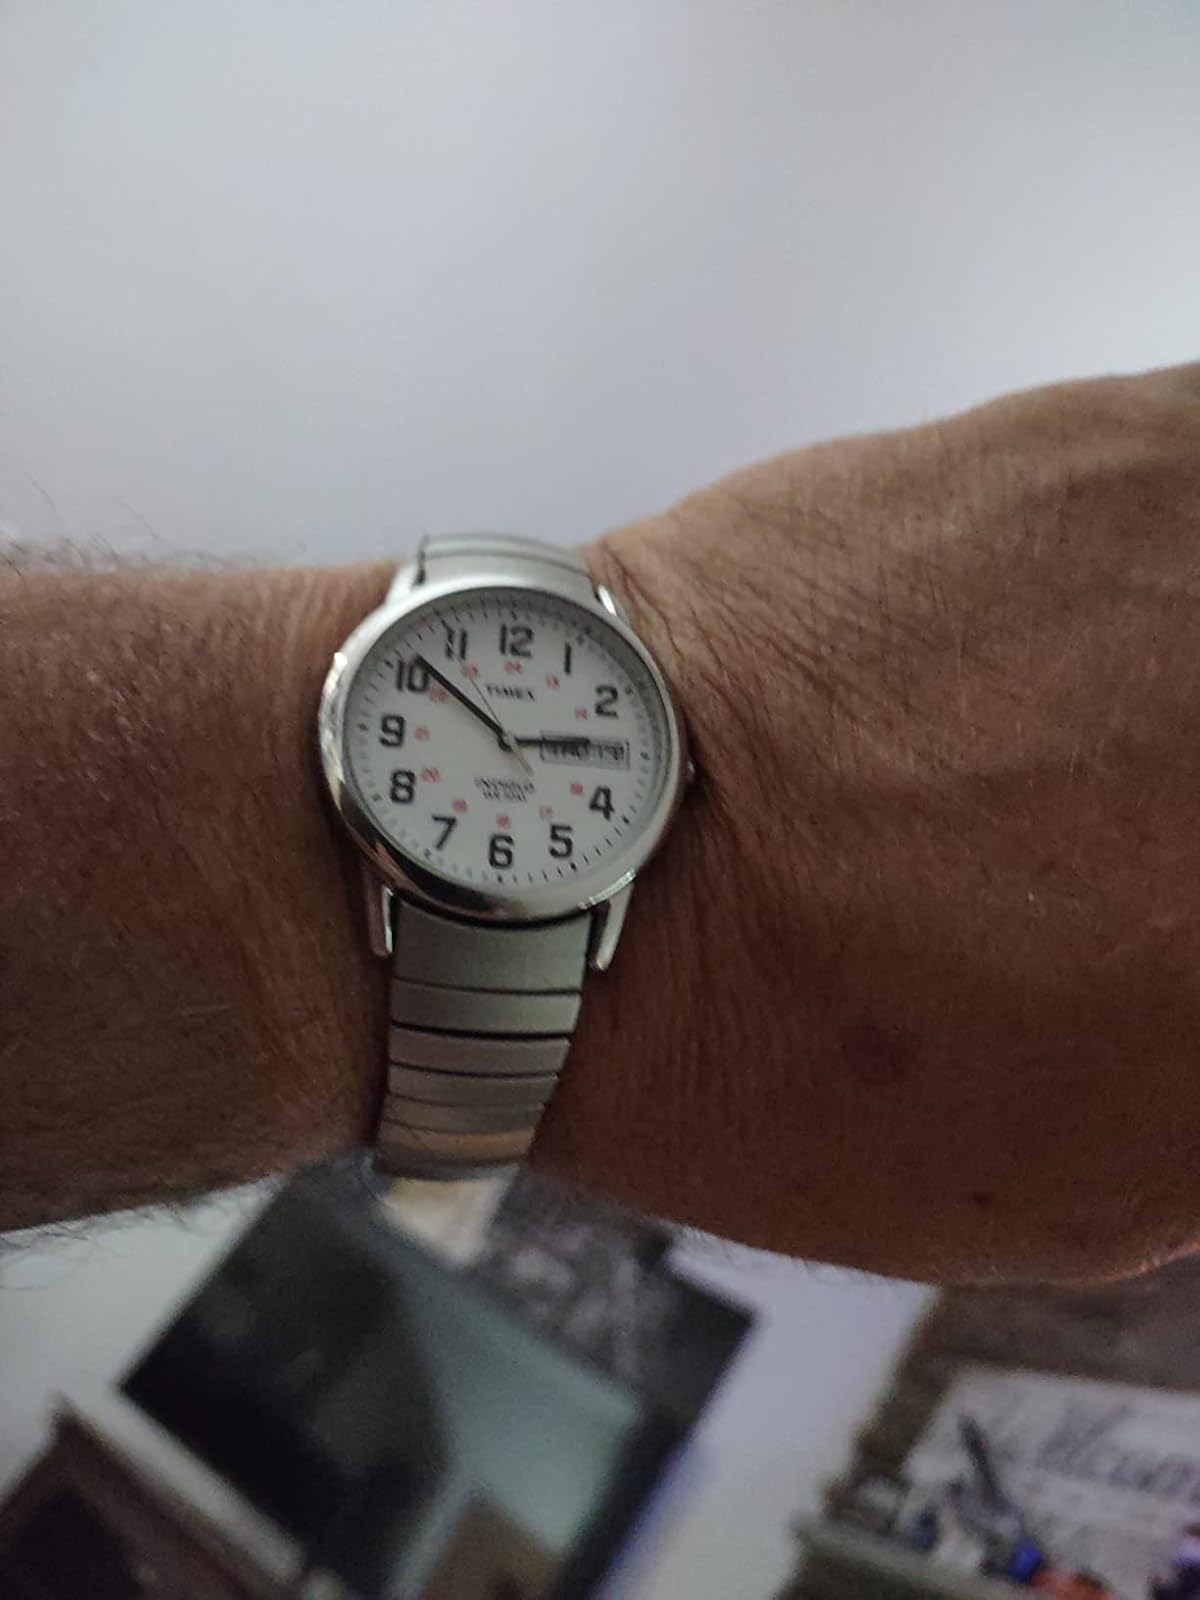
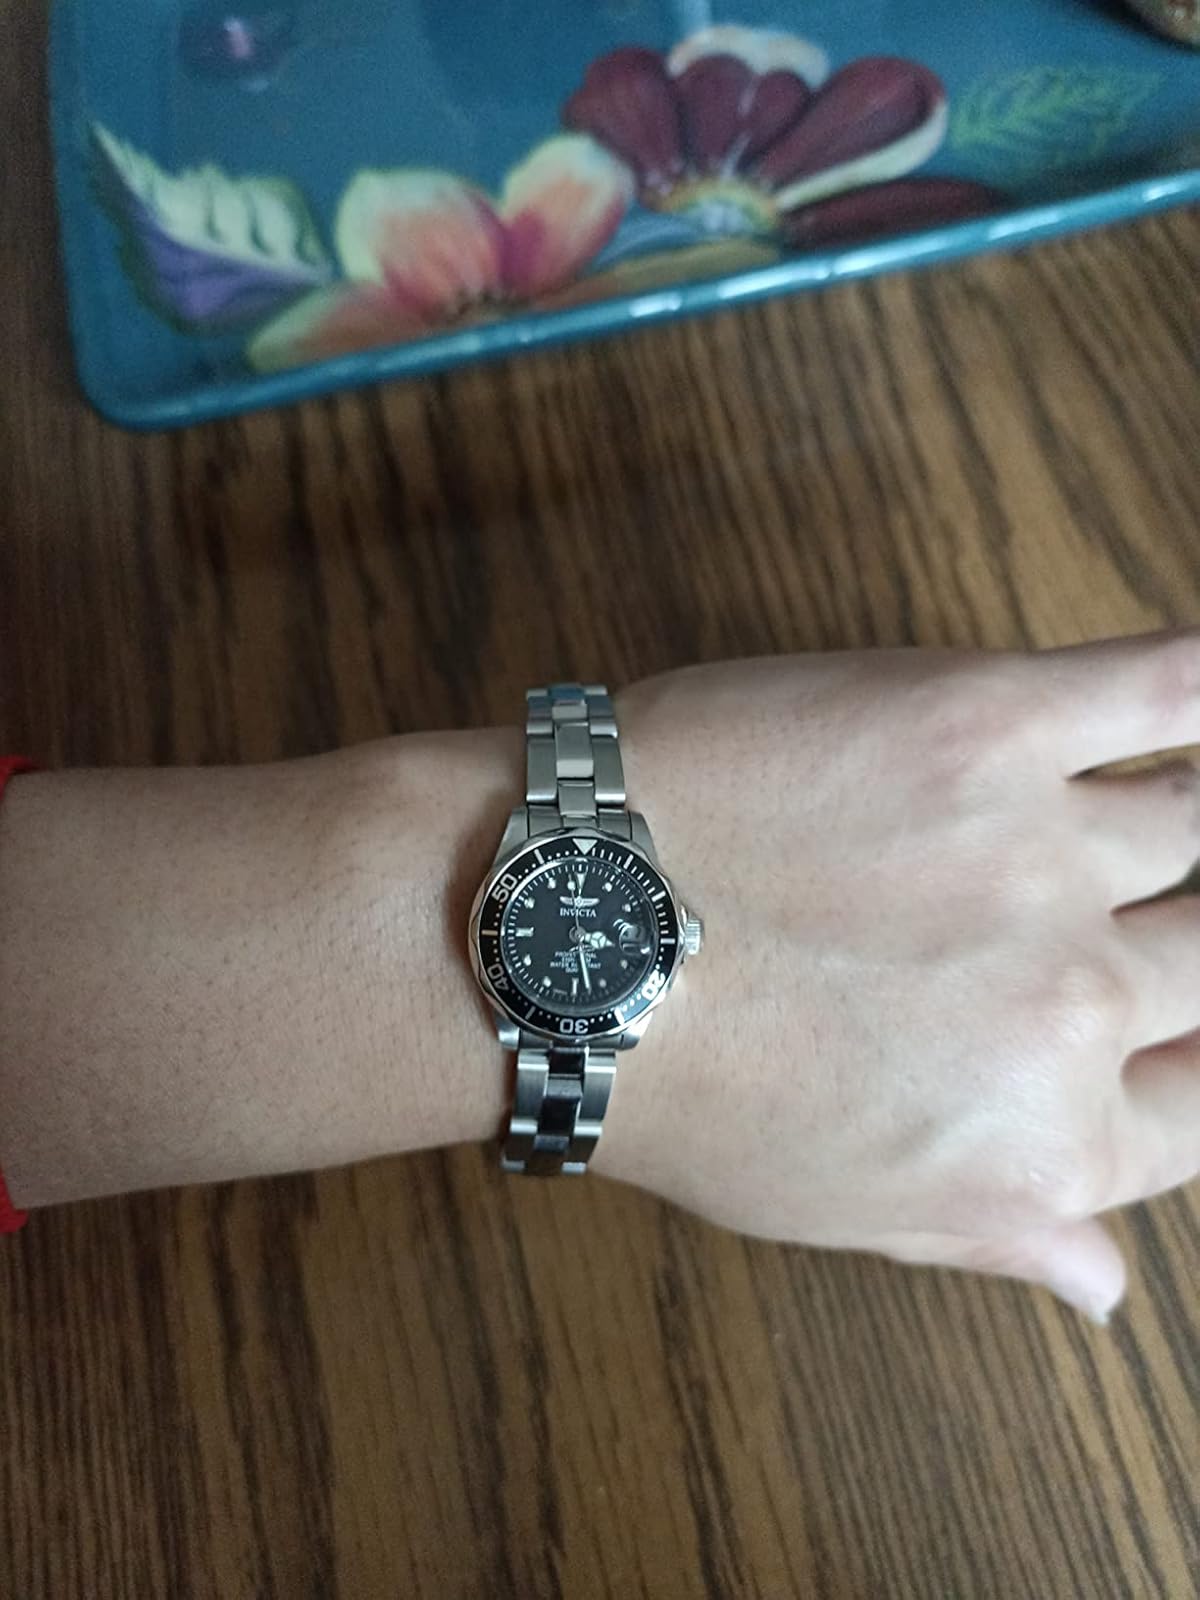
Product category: accessories_watch
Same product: no